Tempo rubato

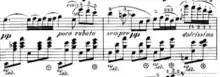
F. Chopin, Nocturne Op. 9 No. 2, Sämtliche Pianoforte-Werke, Band I, C.F.Peters, 1905, image form imslp.

Chopin primarily marks rubato to emphasize expressive melodic lines or repetition. However, in some cases, he also uses rubato to establish a certain mood at the beginning of a piece. The Nocturne Op. 15 No. 3 is one of the examples of rubato being used for setting up a mood. In the Nocturne Op. 15 No. 3, Chopin marked "Languido e rubato" in the first bar, as a general suggestion of the work's comprehensive way of delivery. The rubato in a languid manner would affect the tempo, tone color, touch, and dynamics, which influence performers to set the mood at the beginning of the piece.